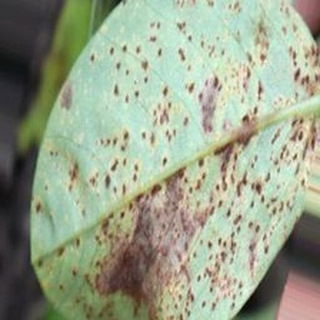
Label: groundnut_rust